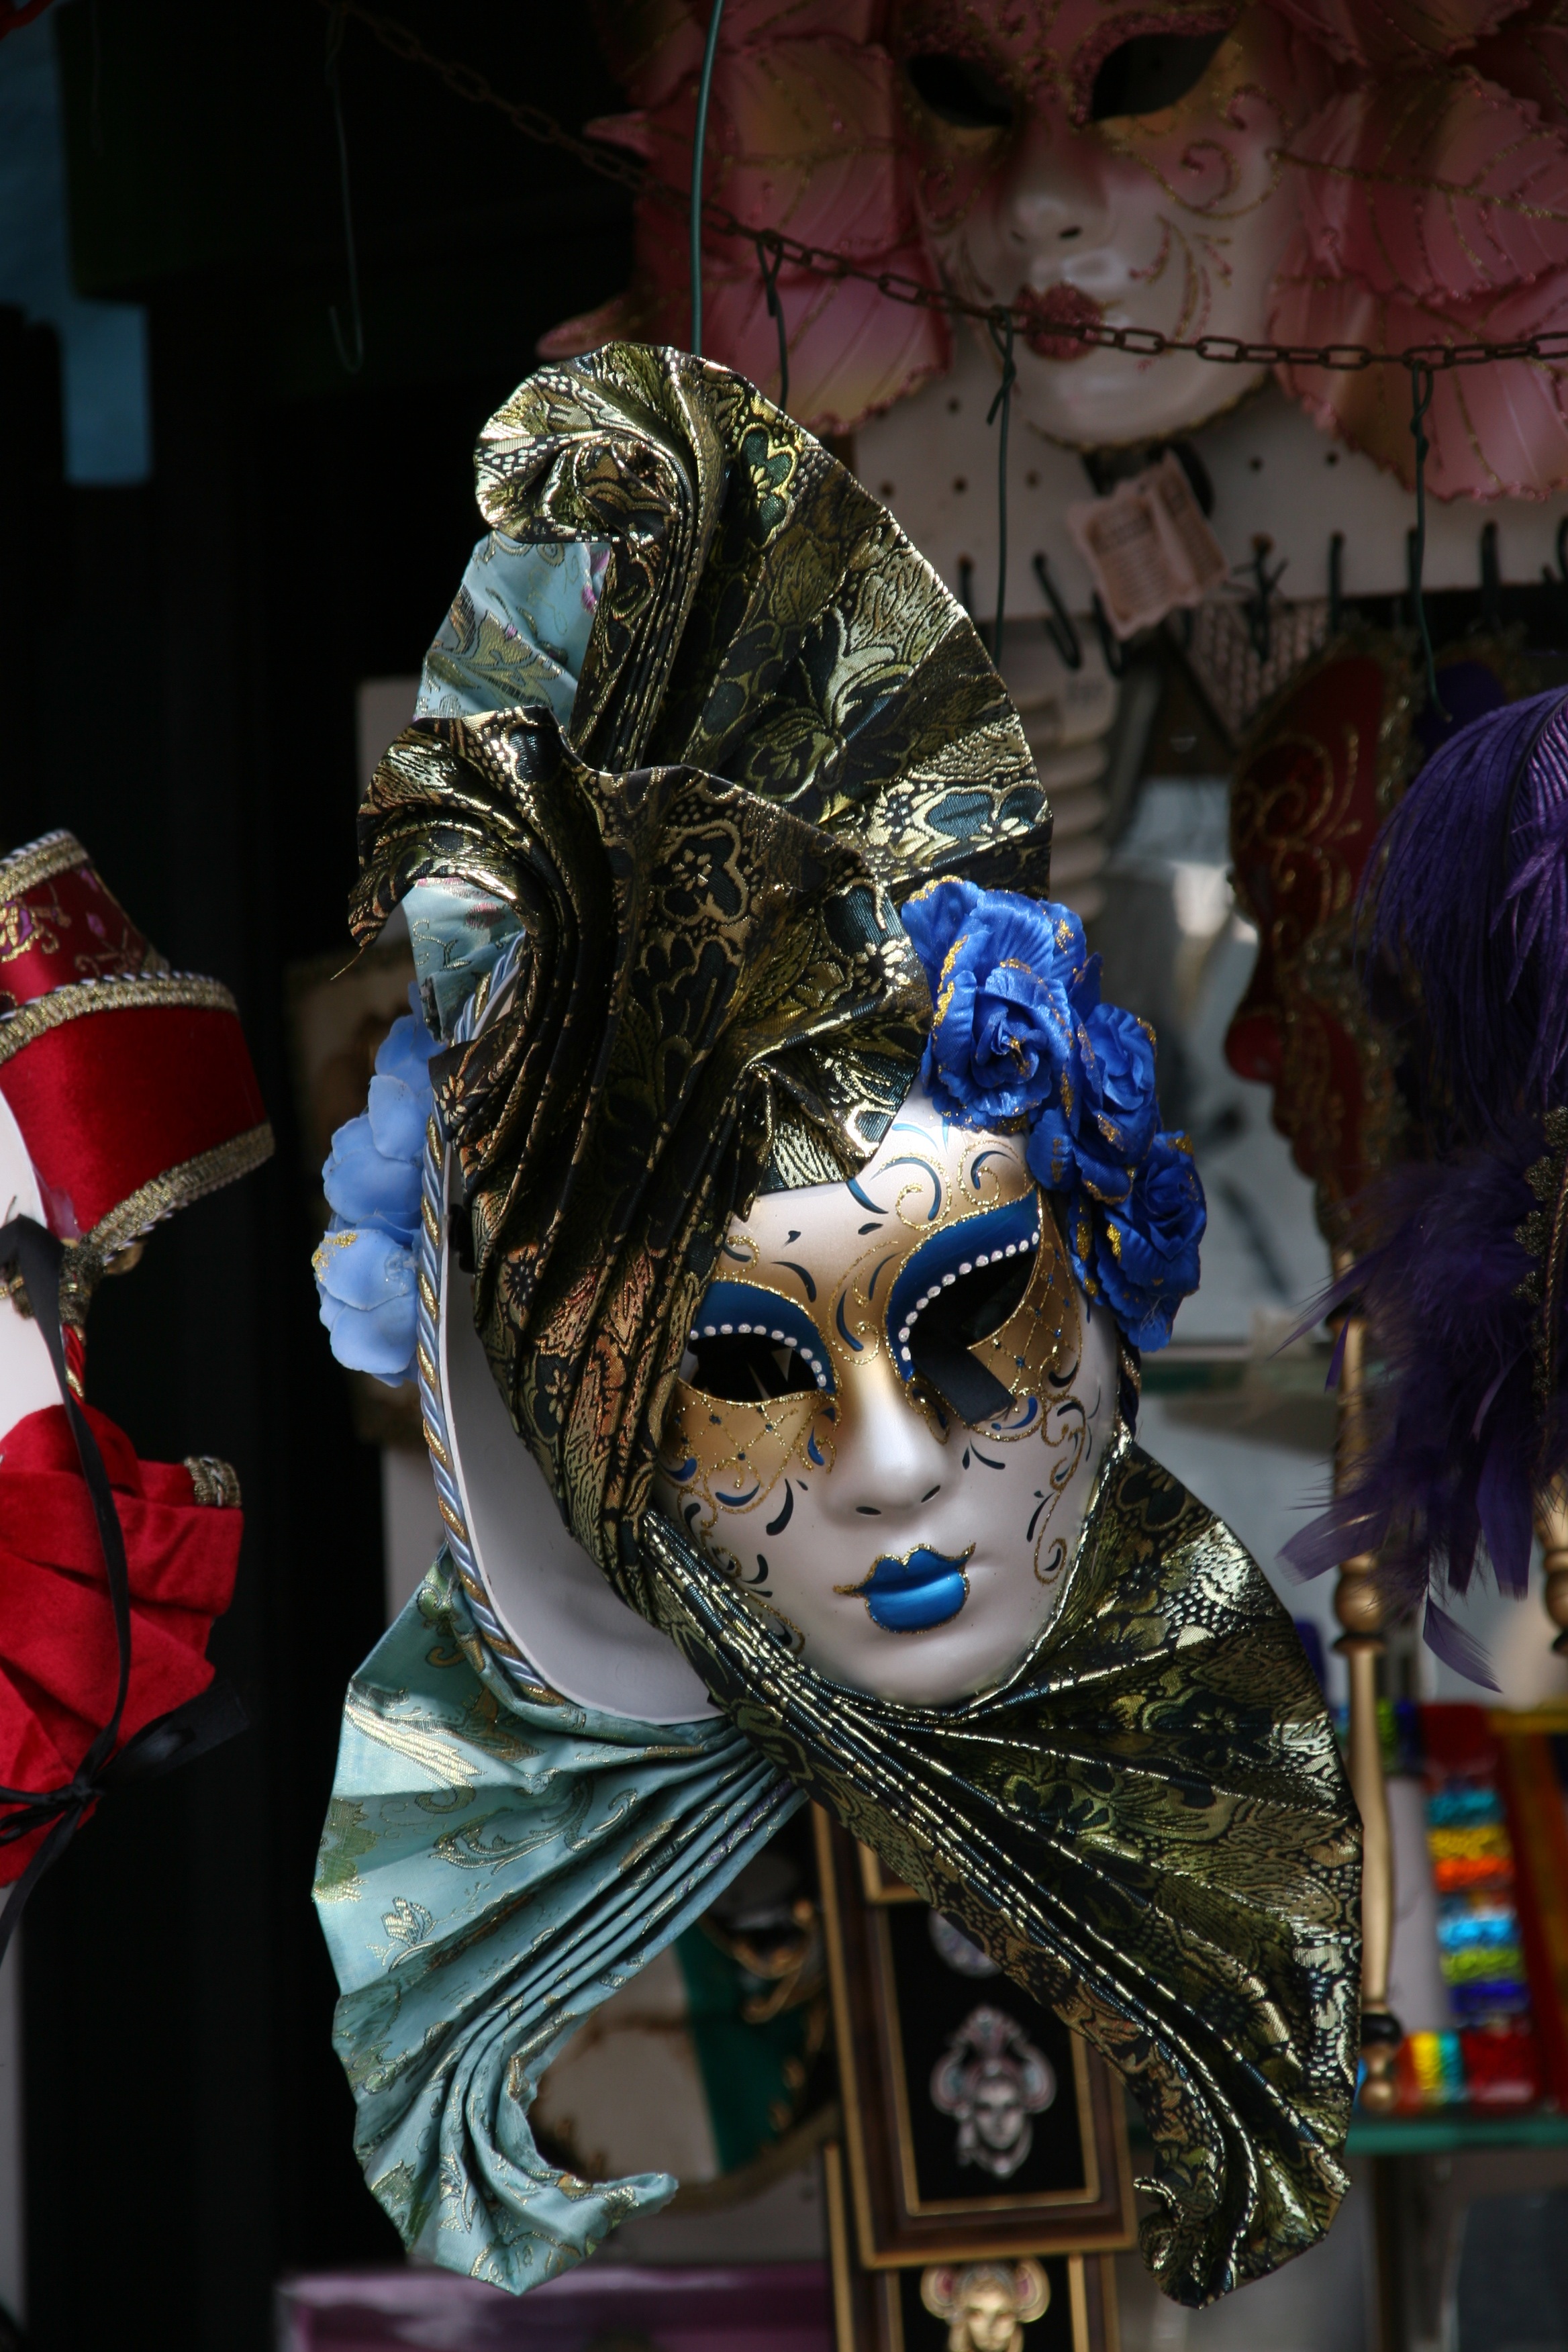
carnival, venice, craft, clothing, painting, face, art, festival, mask, venezia, event, costume, artists, masque, venetian mask